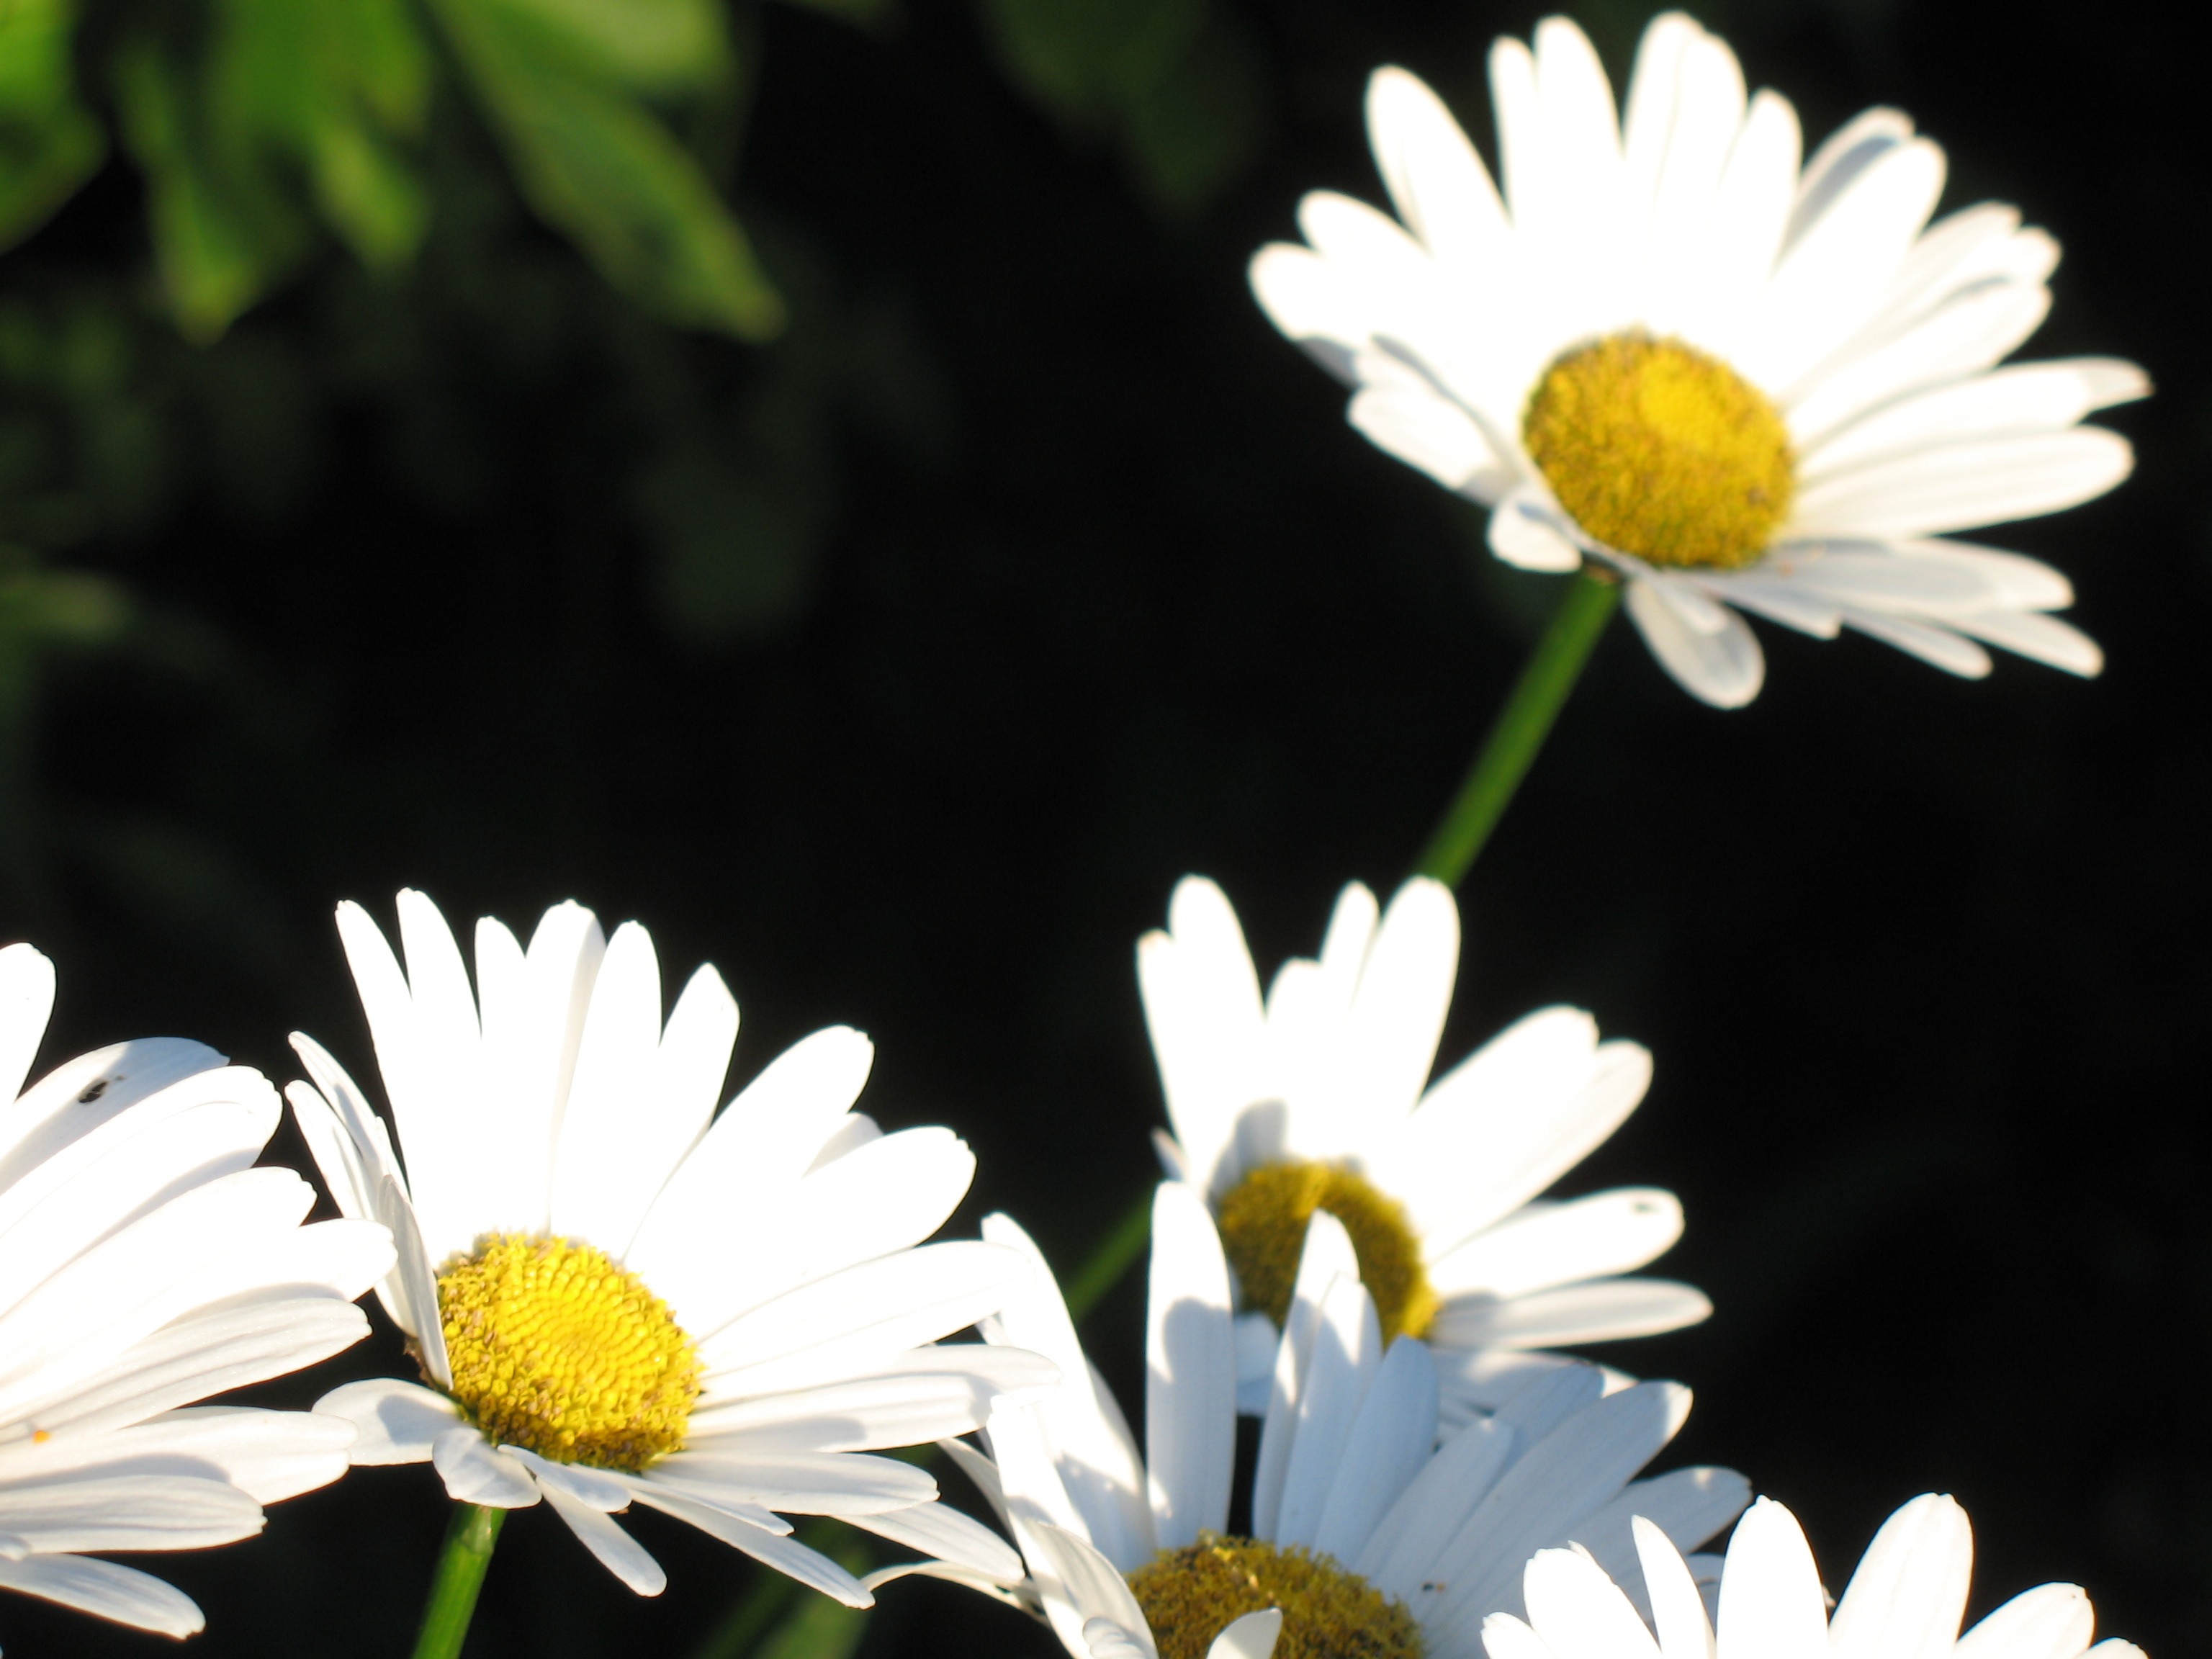
nature, blossom, plant, white, flower, petal, daisy, spring, botany, black, yellow, flora, wildflower, flowers, close up, sunny, macro photography, flowering plant, daisy family, oxeye daisy, land plant, chamaemelum nobile, marguerite daisy, chrysanths